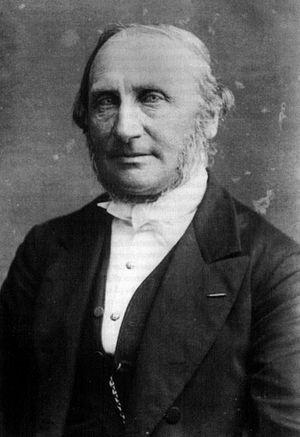
Venceslaus Ulricus Hammershaimb, dont le nom est communément abrégé en "V.U. Hammershaimb" ou "Venzel Hammershaimb", fut un pasteur et un philologue féroïen. C'est essentiellement à lui qu'on doit l'élaboration de l'orthographe utilisée actuellement pour le féroïen, qui repose sur des bases étymologiques.